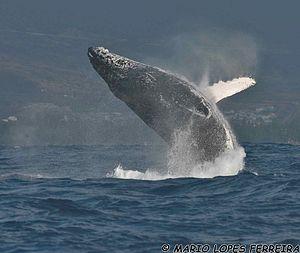
Magnifique saut de baleine à bosses dans la baie de St Gilles.